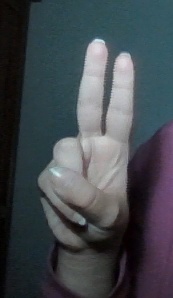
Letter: taa